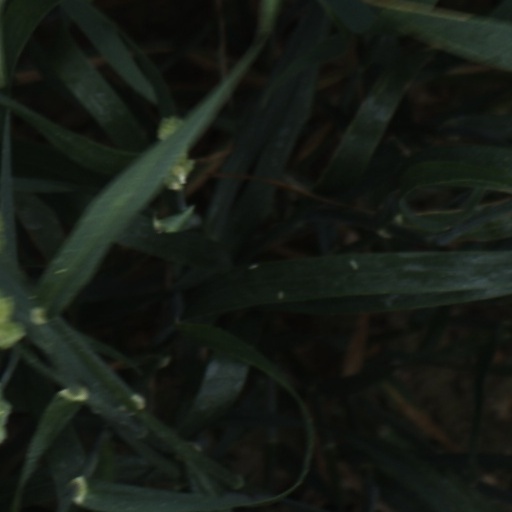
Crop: wheat